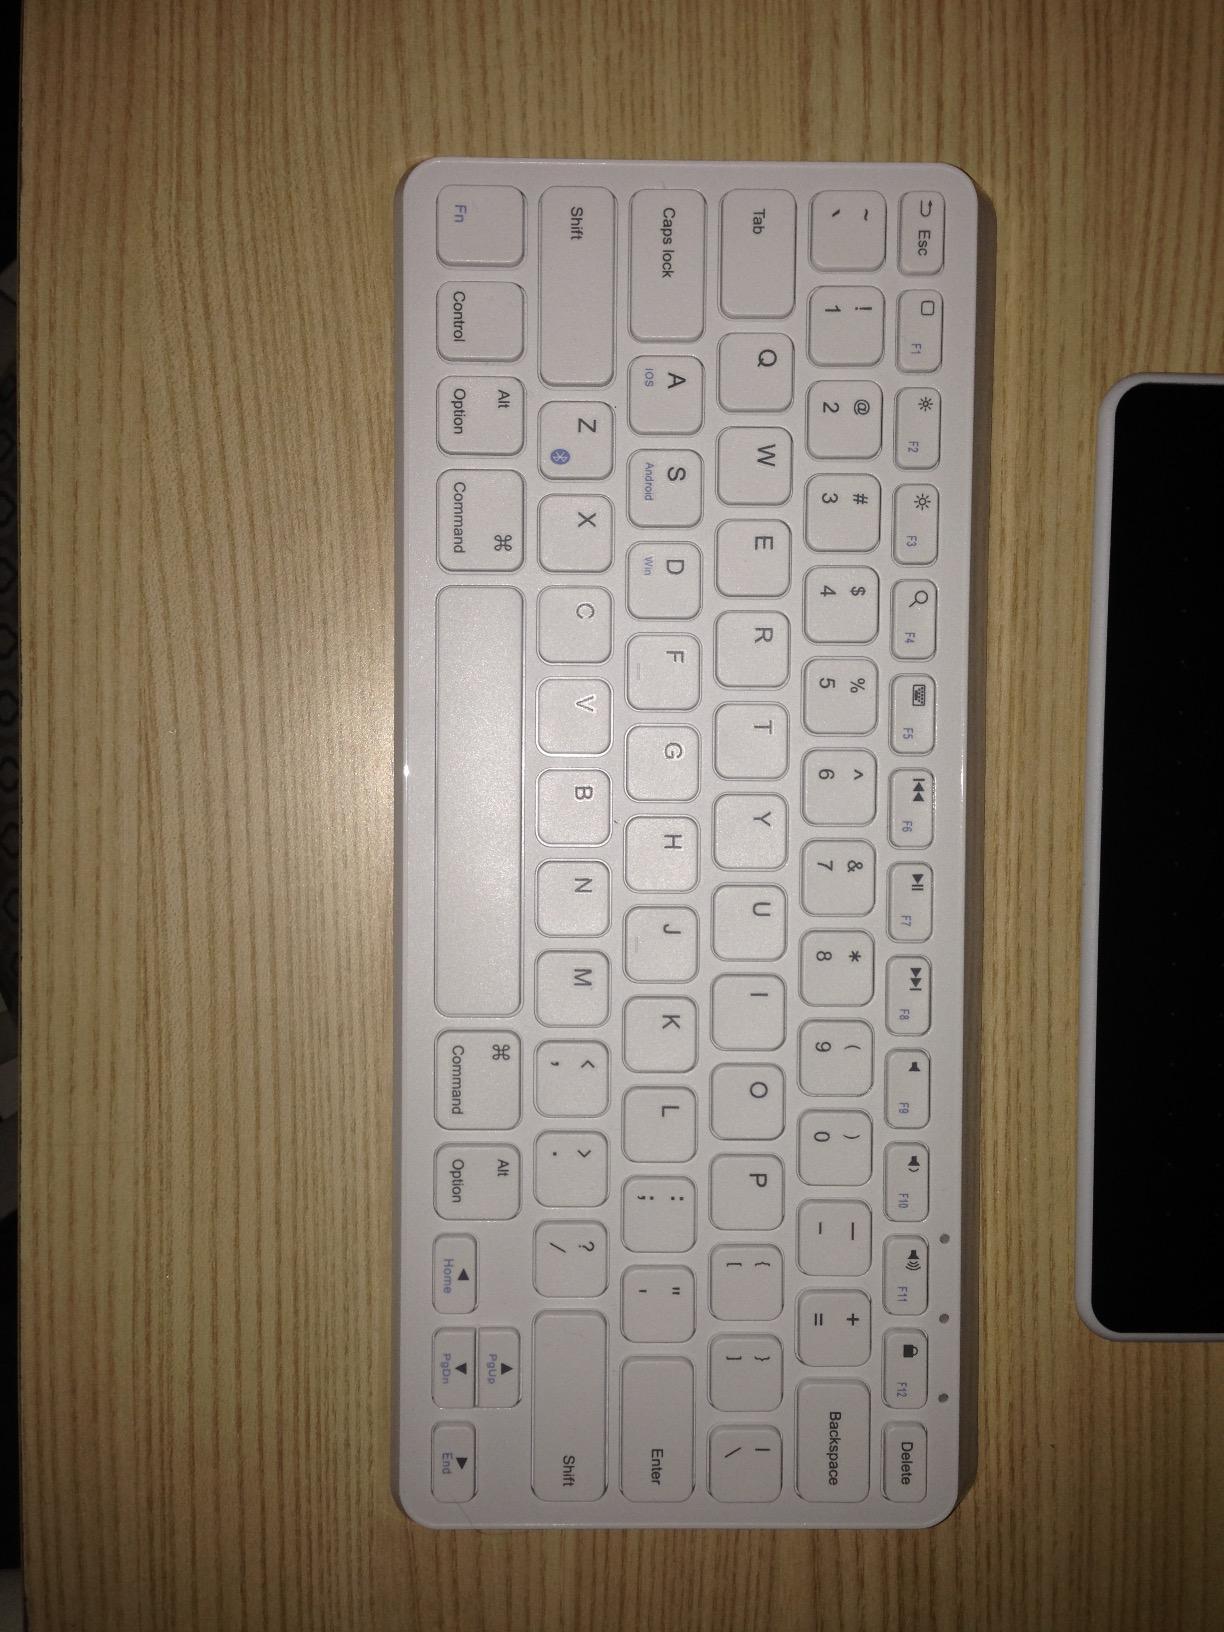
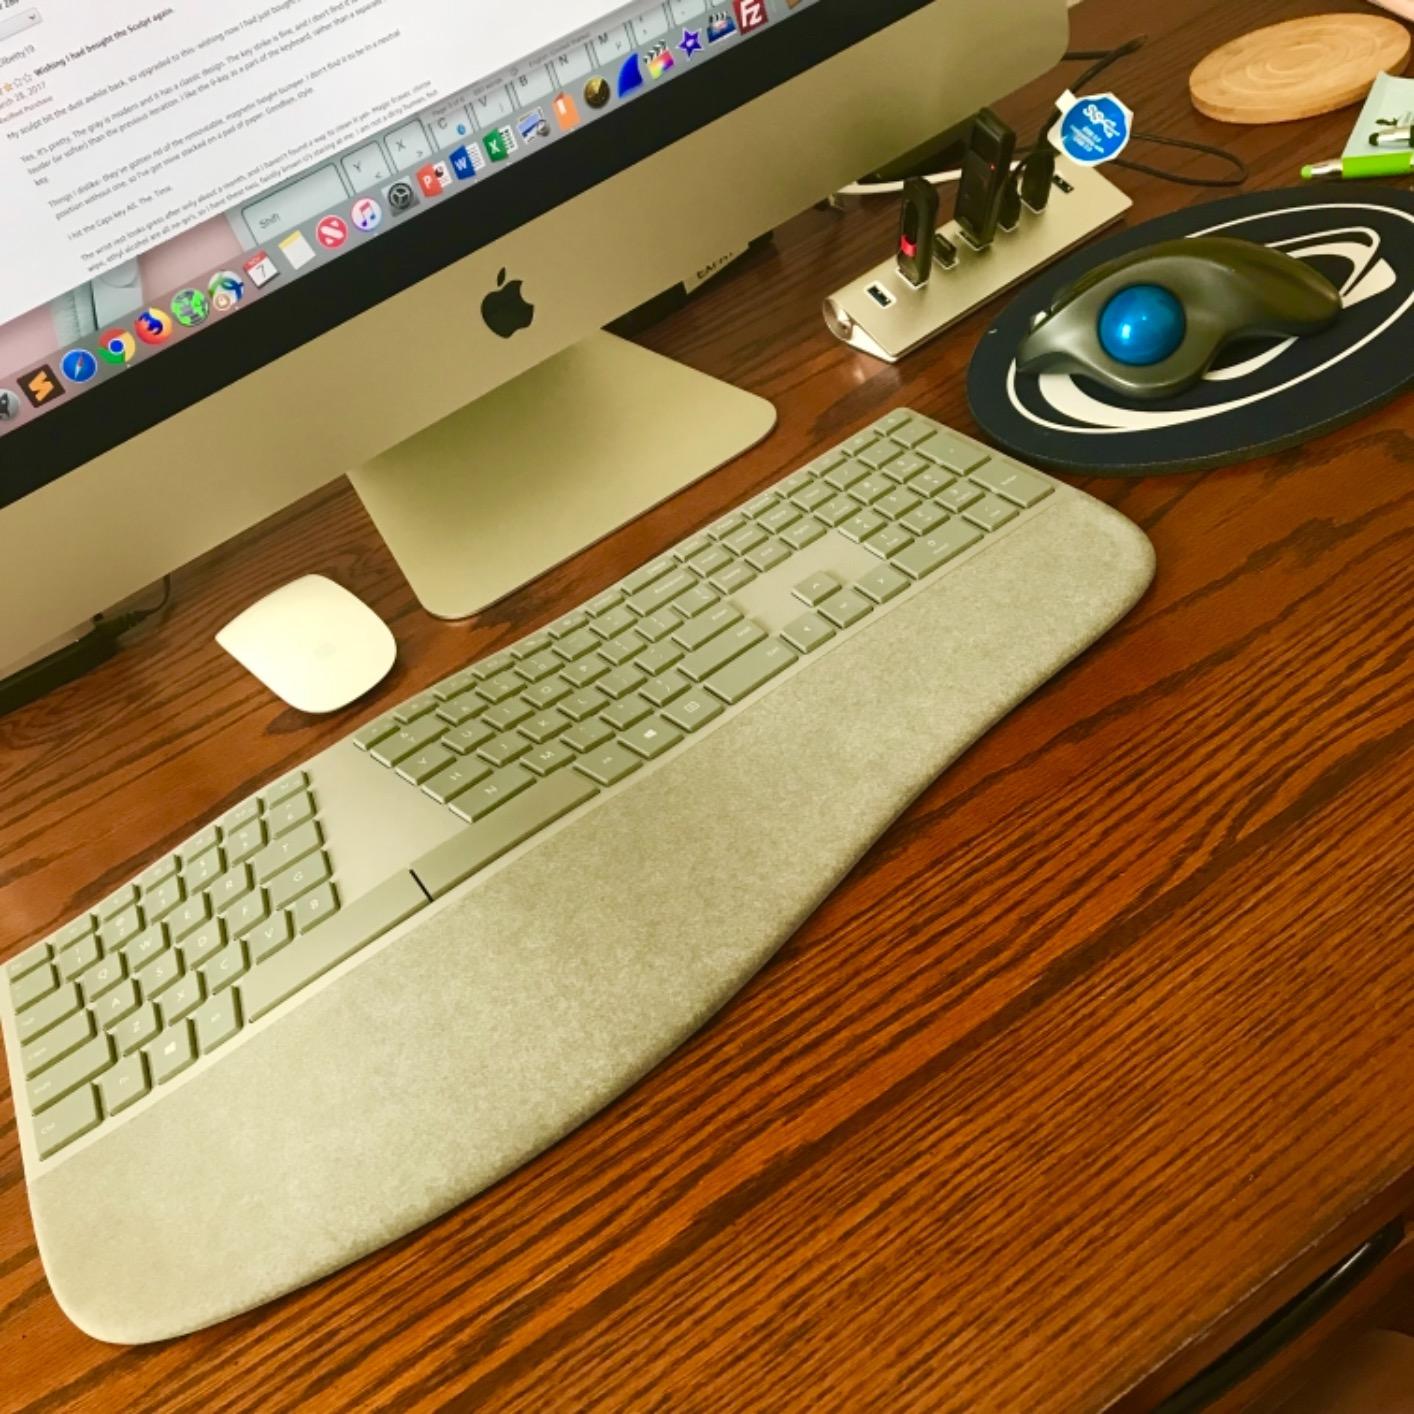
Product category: keyboard
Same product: no